Bad Gandersheim

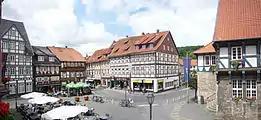
Marketplace. Left: "Weißes Roß" Hotel, centre: "Zur Ecke", right: "Bracken"

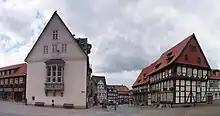
Marketplace

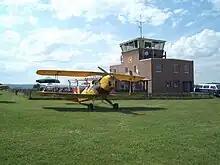
Airfield

Bad Gandersheim (Eastphalian: "Ganderssen") is a town in southern Lower Saxony, Germany, located in the district of Northeim. , it had a population of 9,492.